Polypore

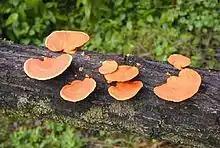
A bracket fungus ("Pycnoporus" sp.) with a tough, woody cap

Polypores, also called bracket or shelf fungi, are a morphological group of basidiomycete-like gilled mushrooms and hydnoid fungi that form large fruiting bodies called conks, which are typically woody, circular, shelf- or bracket-shaped, with pores or tubes on the underside.